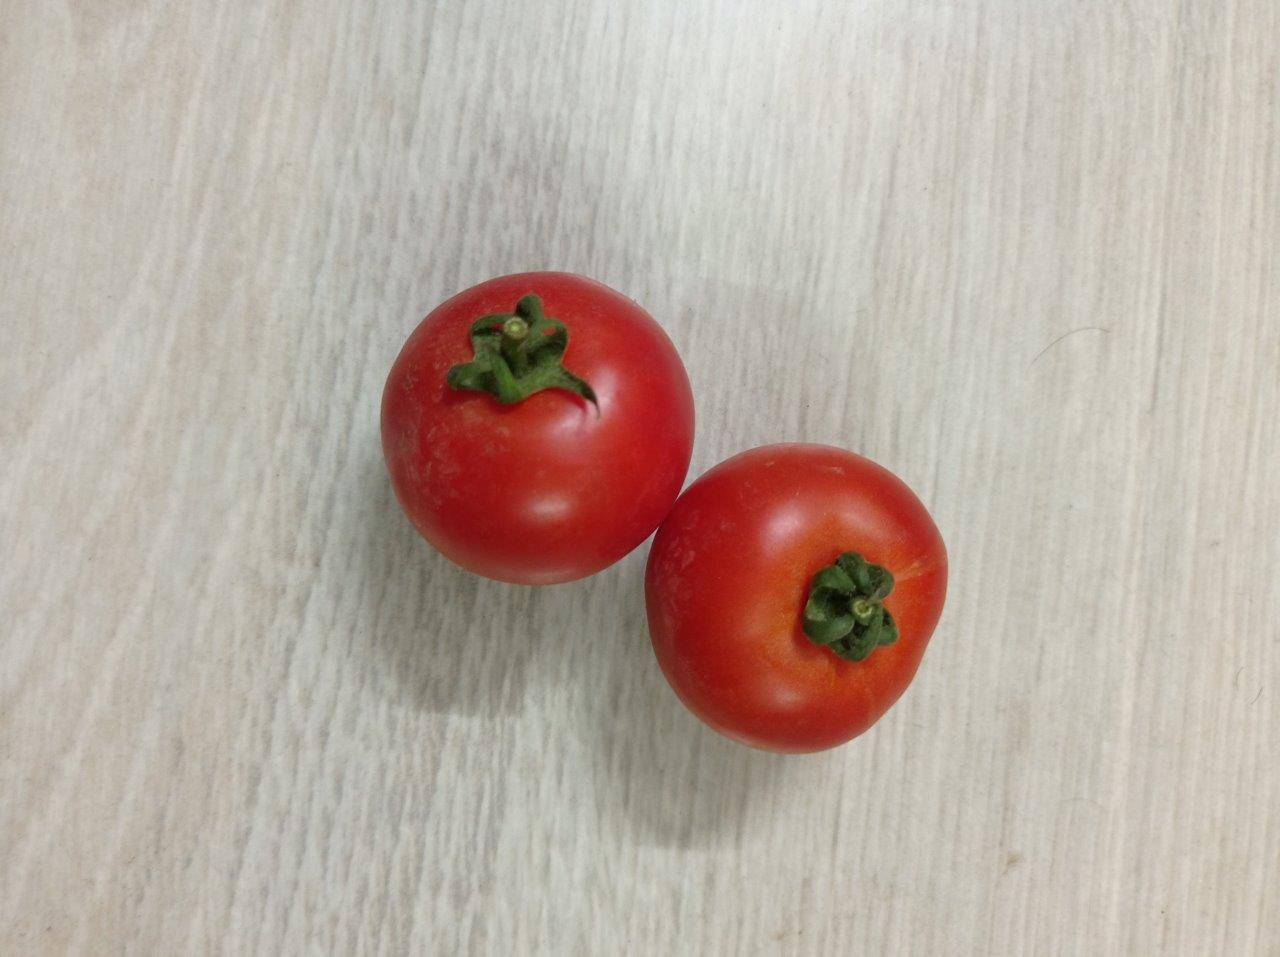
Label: Fresh